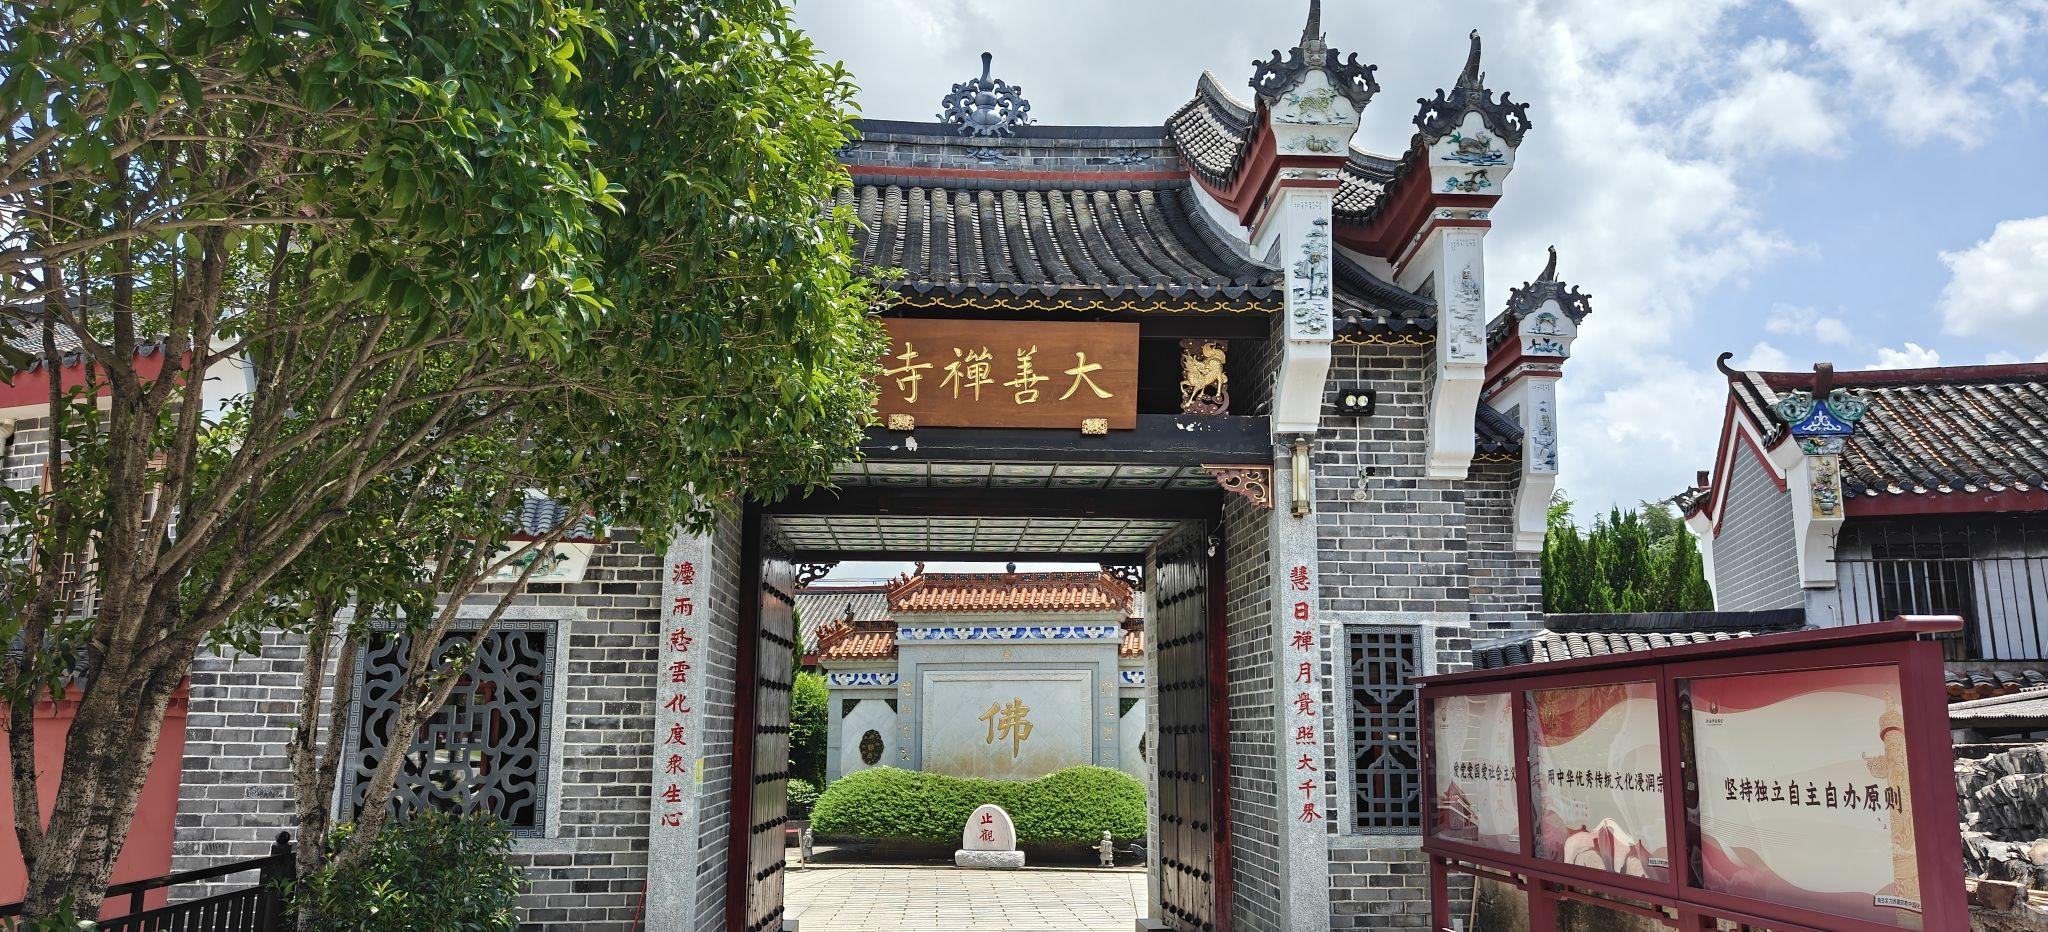
地标名称：大善禅寺
所在城市：衡阳市·南岳区